Pile (heraldry)

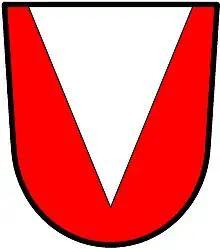
Example of a standard pile, issuant from the chief, blazoned: "Gules, a pile argent"

In heraldry, a pile is a charge usually counted as one of the ordinaries (figures bounded by straight lines and occupying a definite portion of the shield). It consists of a wedge emerging from the upper edge of the shield and converging to a point near the base. If it touches the base, it is blazoned "throughout".